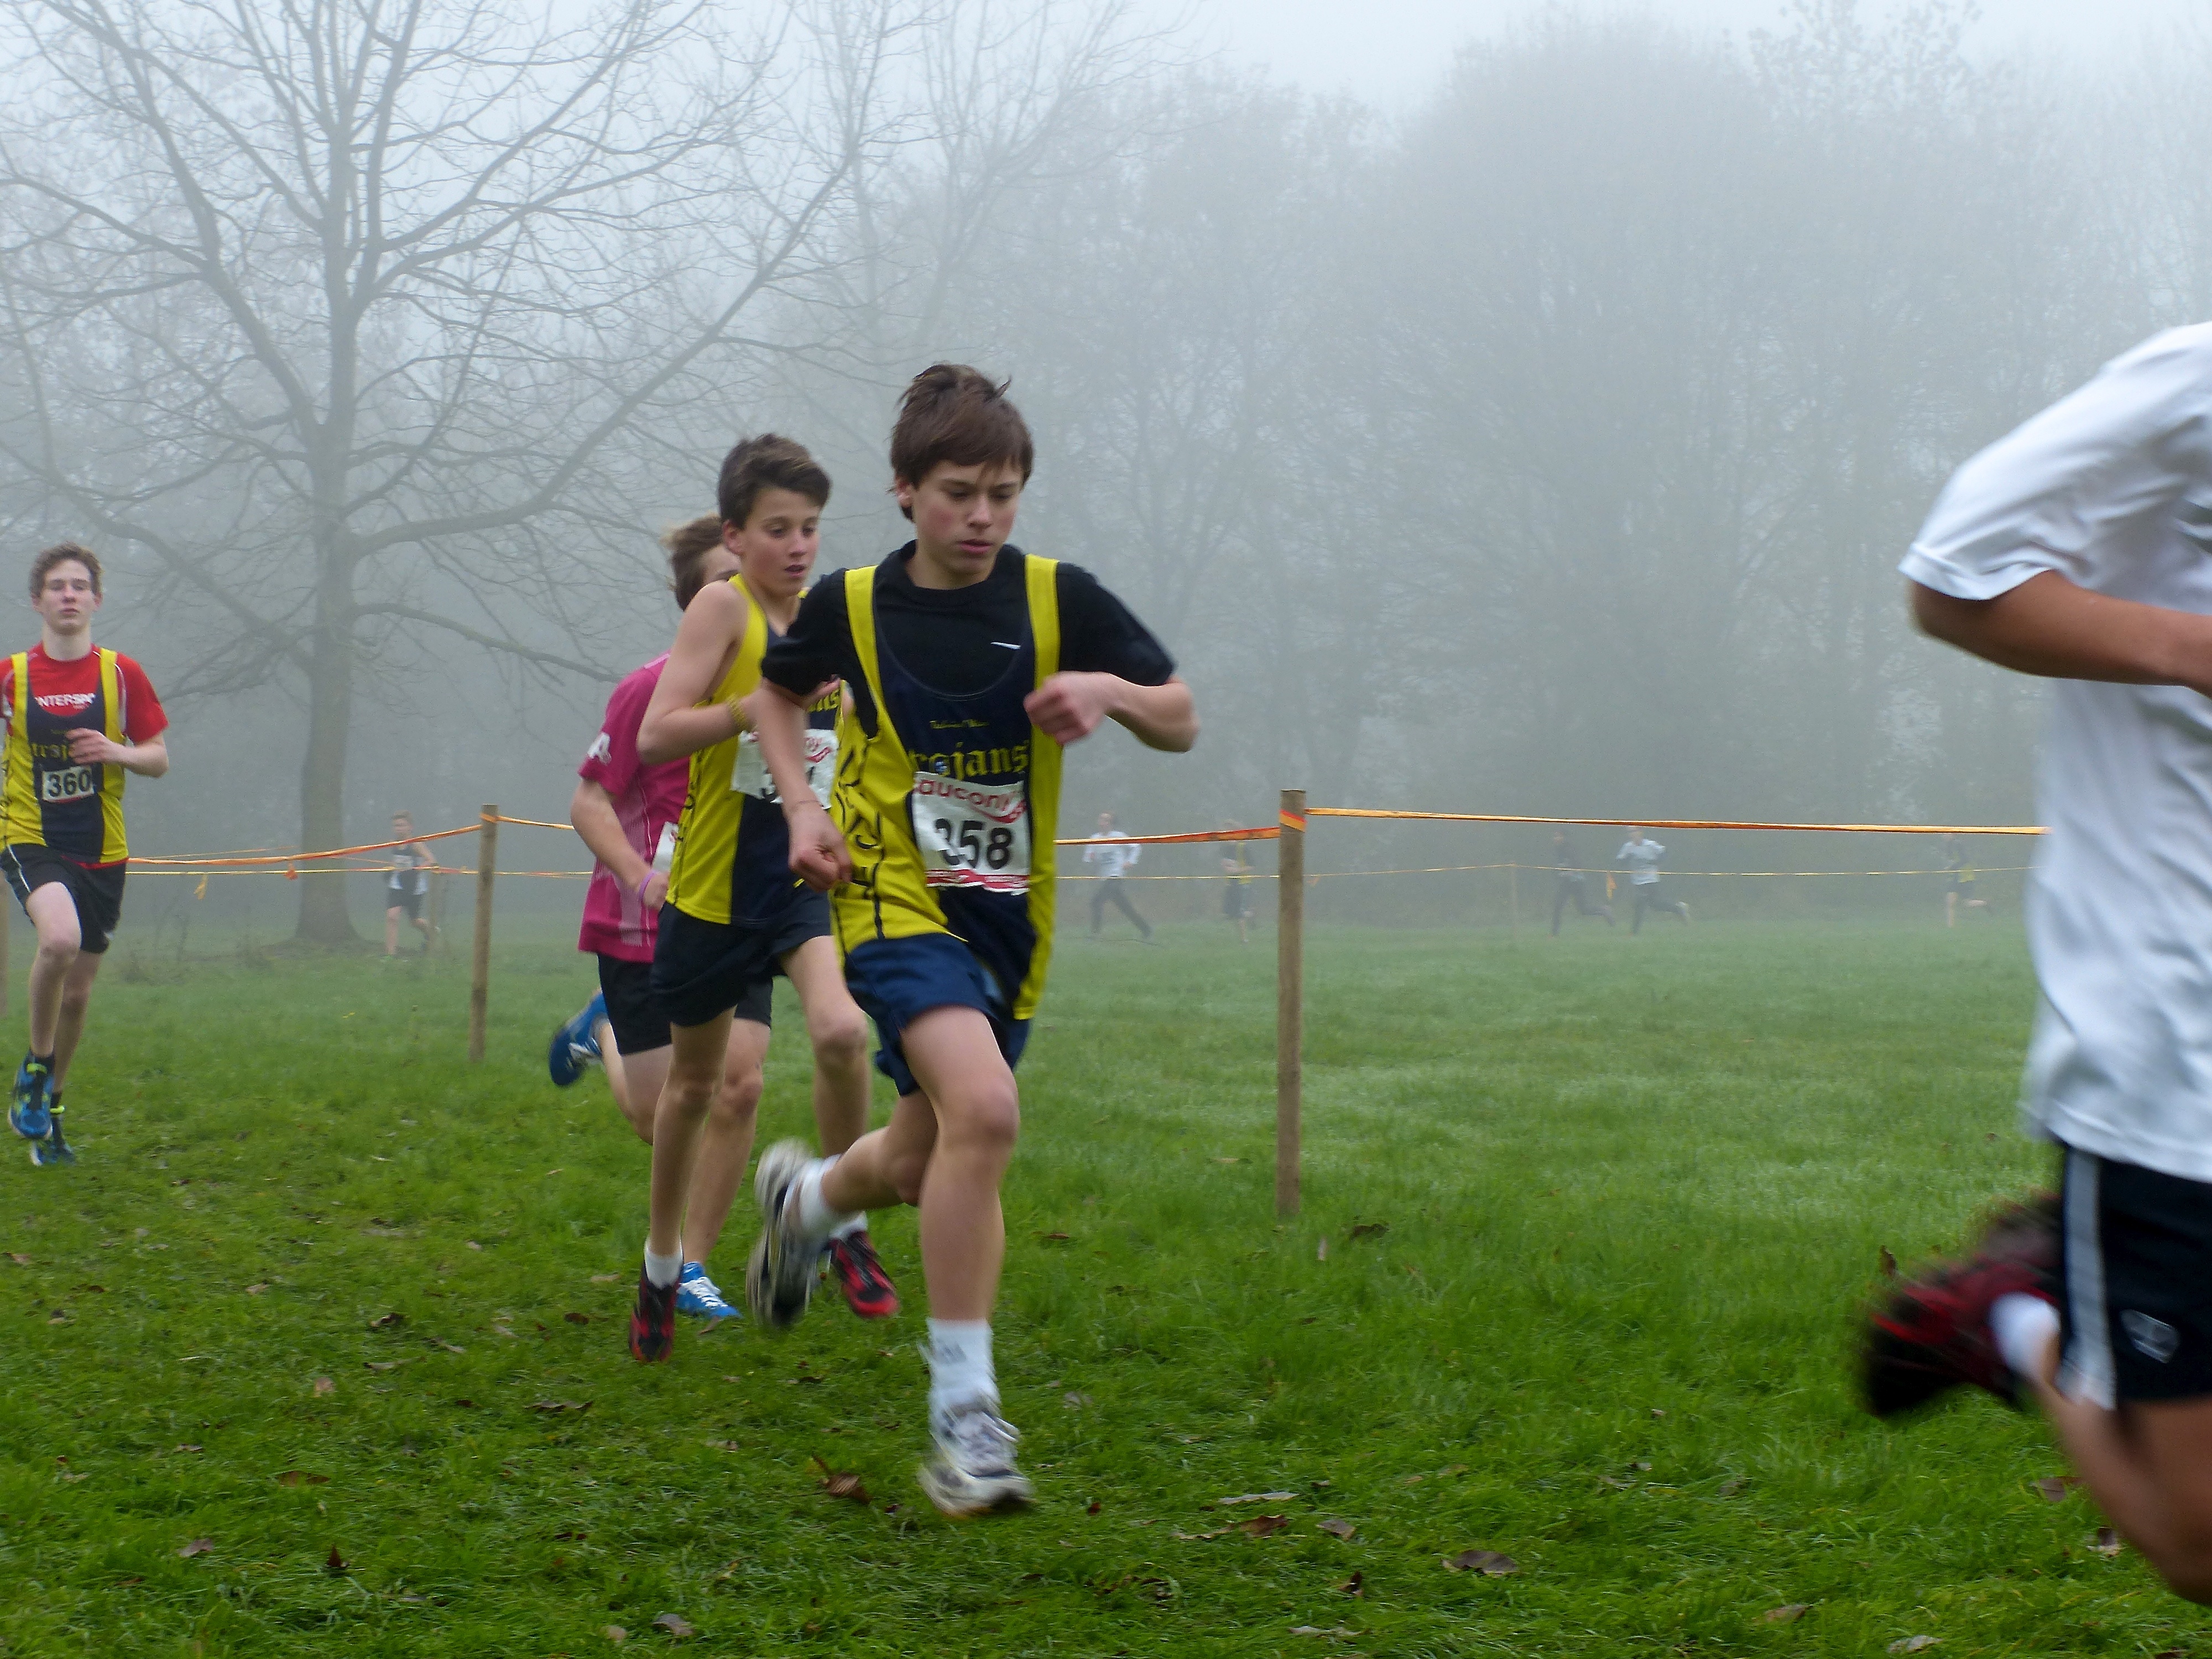
person, fog, mist, sport, meadow, running, recreation, ash, crosscountry, belgium, race, competition, team, sports, championship, endurance, athletics, xc, antwerp, necis, physical exercise, outdoor recreation, human action, ultramarathon, duathlon, long distance running, cross country running